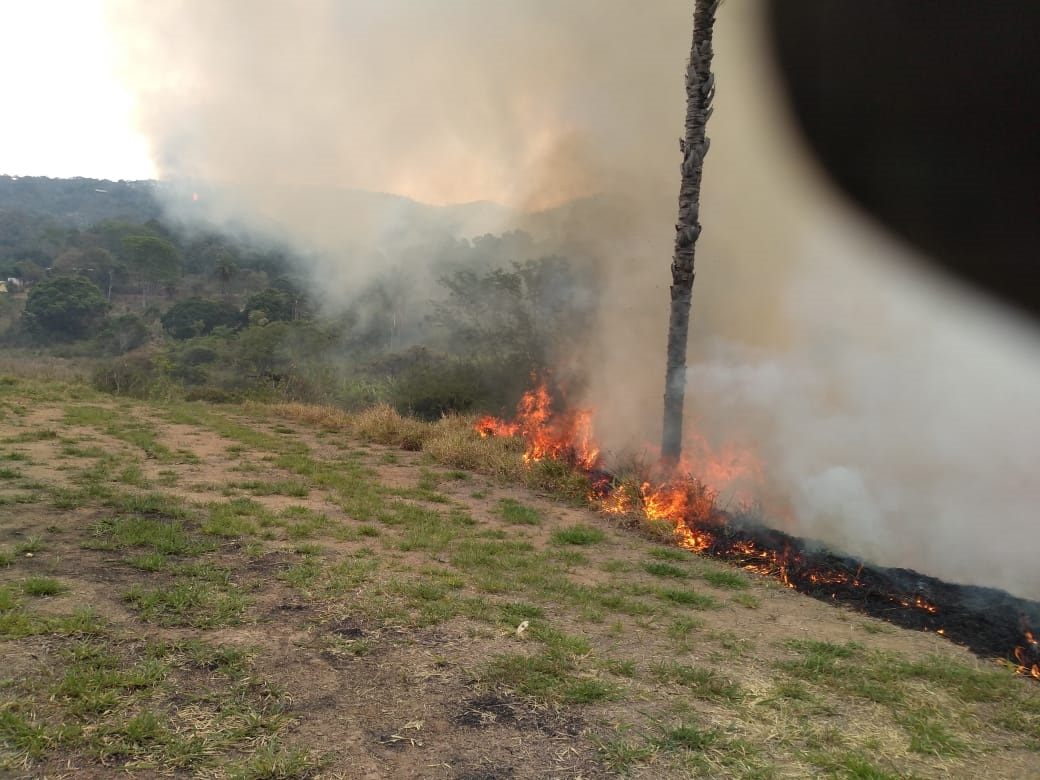
Fire: yes
Smoke: yes